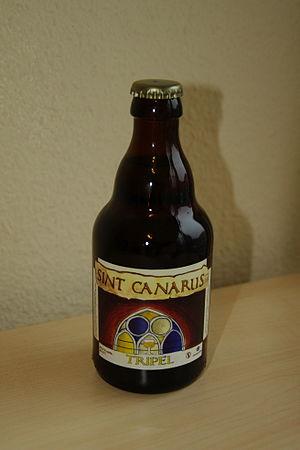
La Brasserie Sint Canarus est une microbrasserie belge située à Gottem dans la commune de Deinze en province de Flandre-Orientale. Elle produit les bières Sint Canarus Tripel, De Maeght van Gottem et Potteloereke ainsi que des bières à façon.